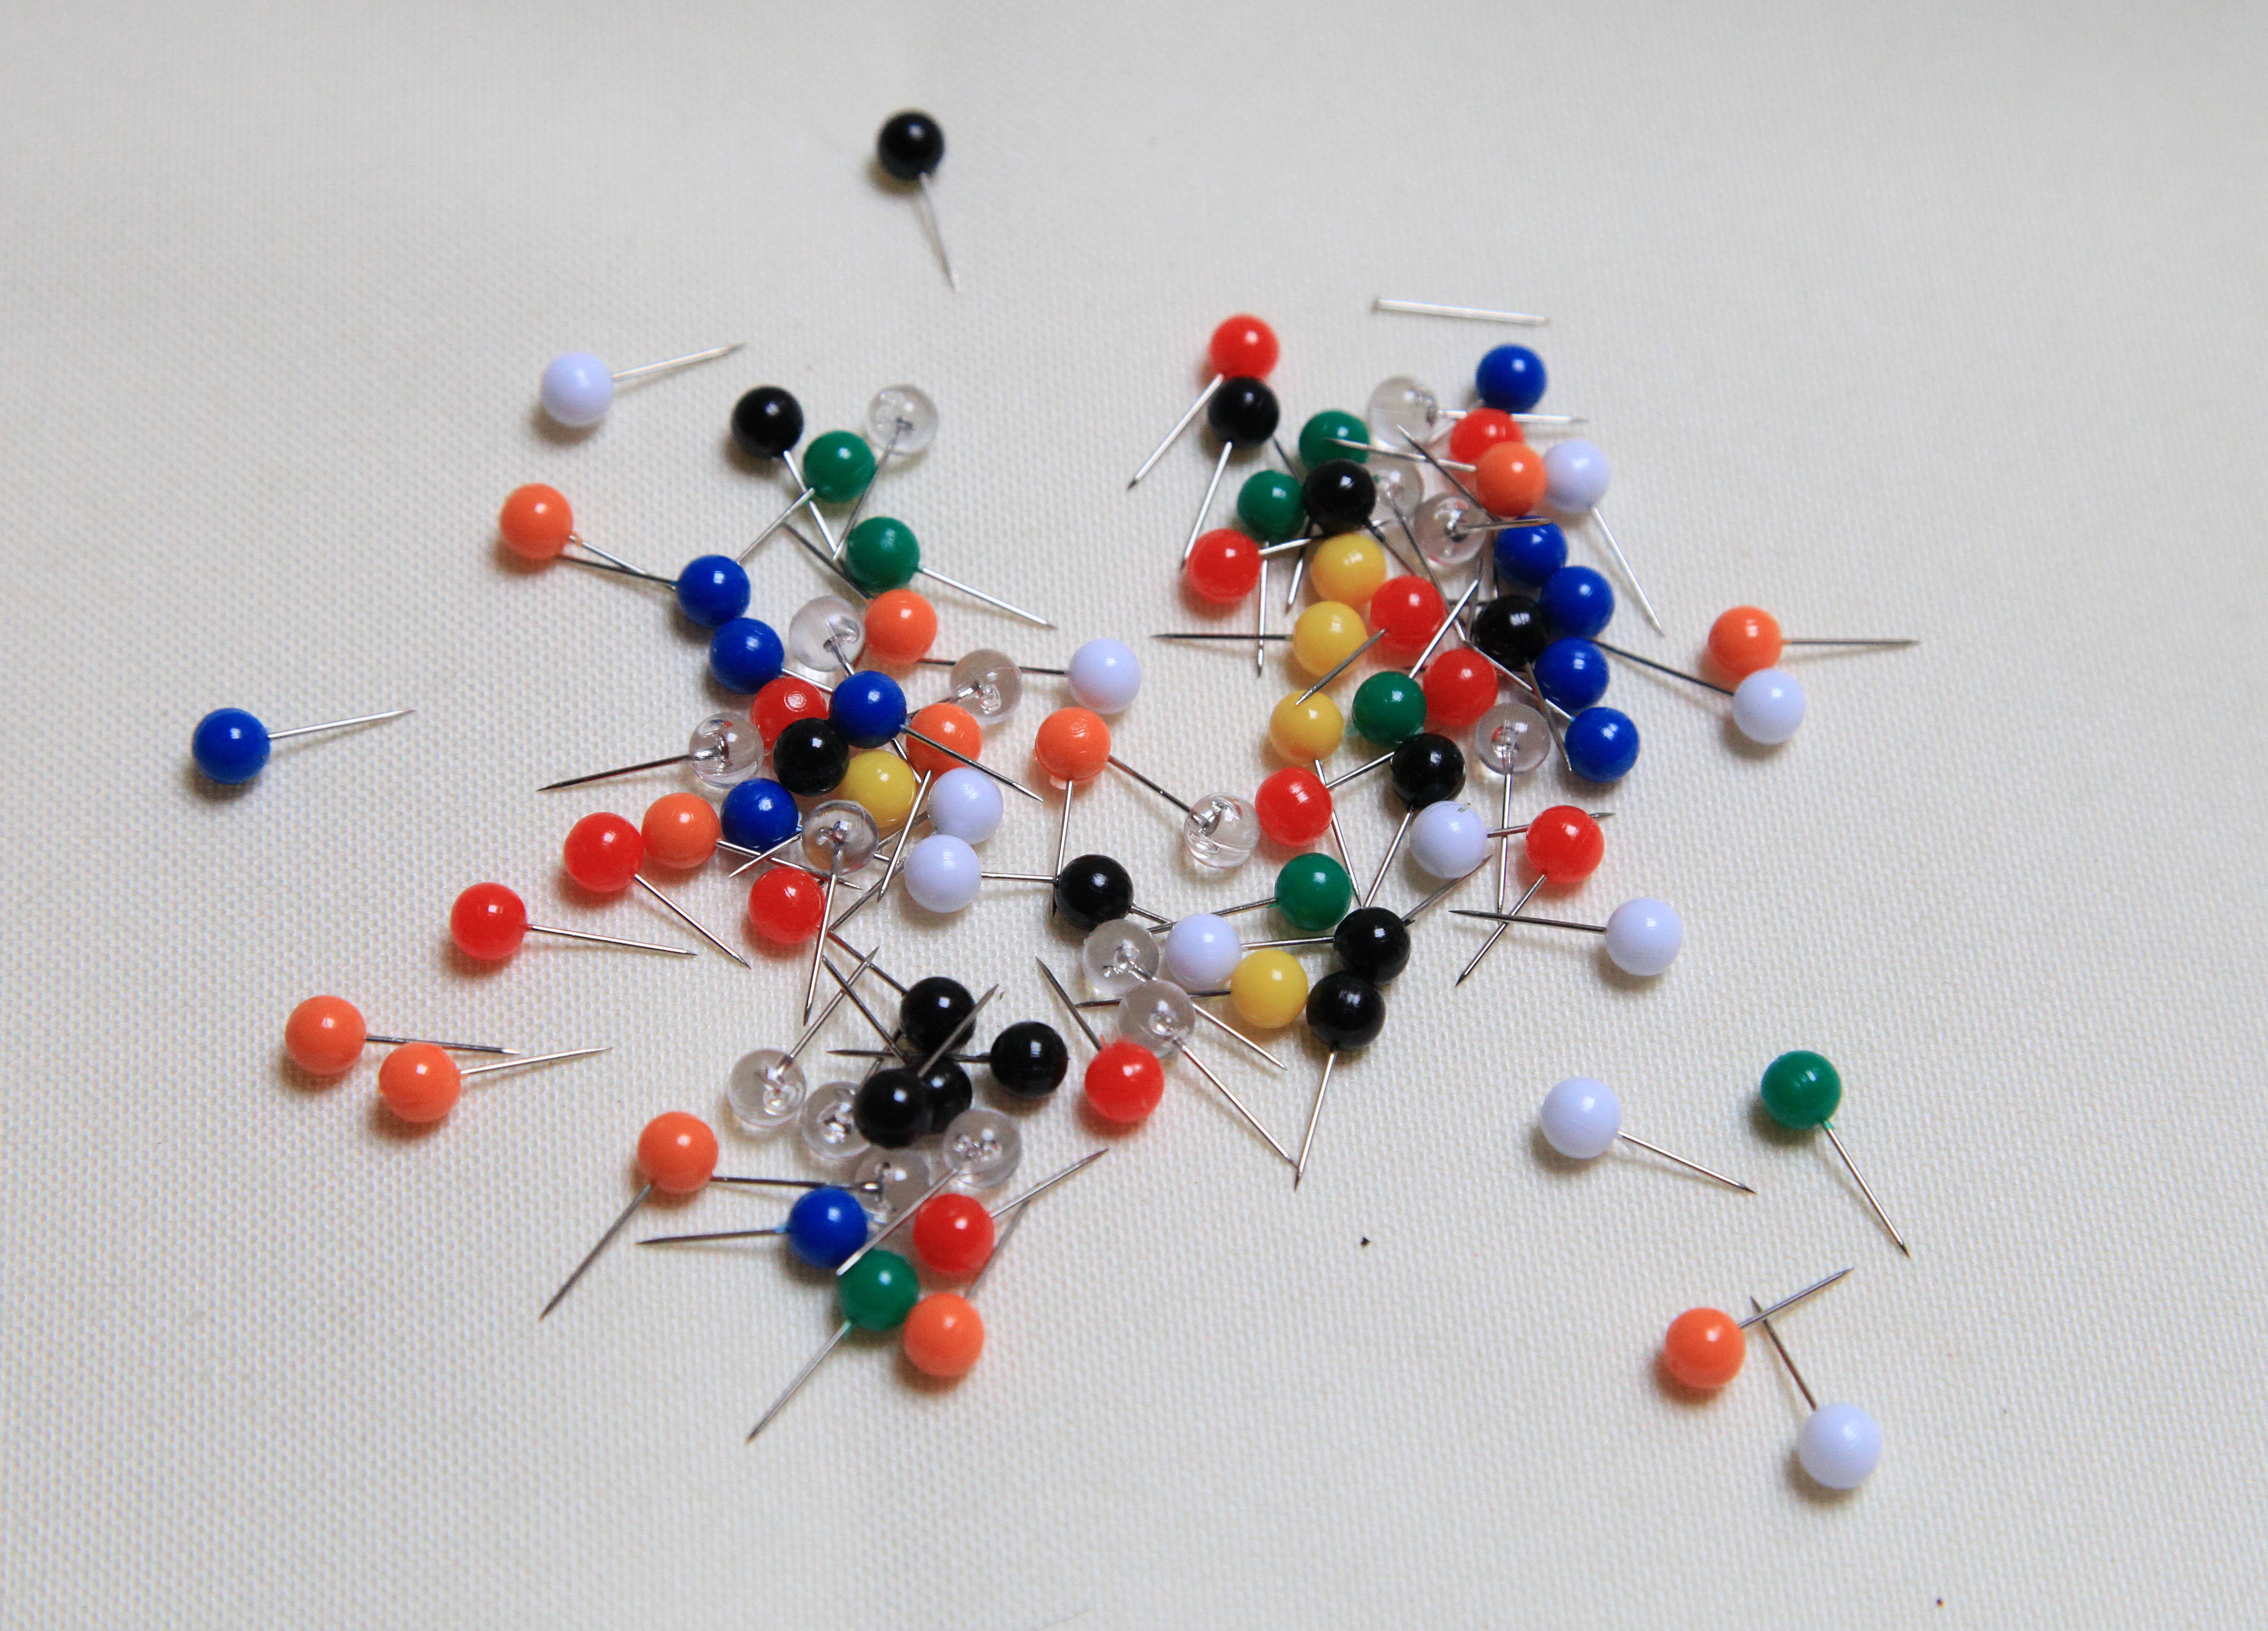
needle, glass, colorful, bead, close, toy, jewellery, art, pin, pins, tiller, pin board, jewelry making, fashion accessory